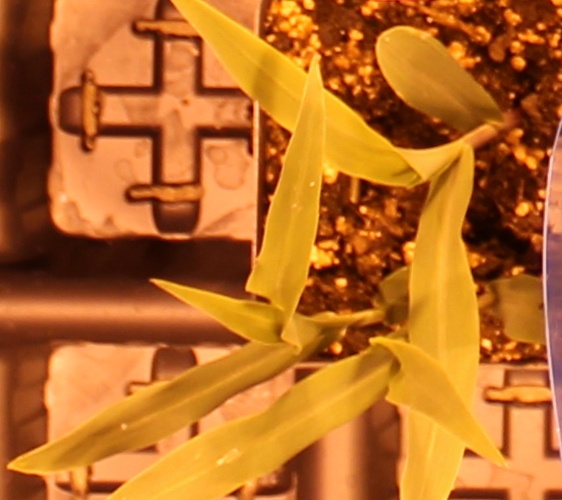
Label: Corn